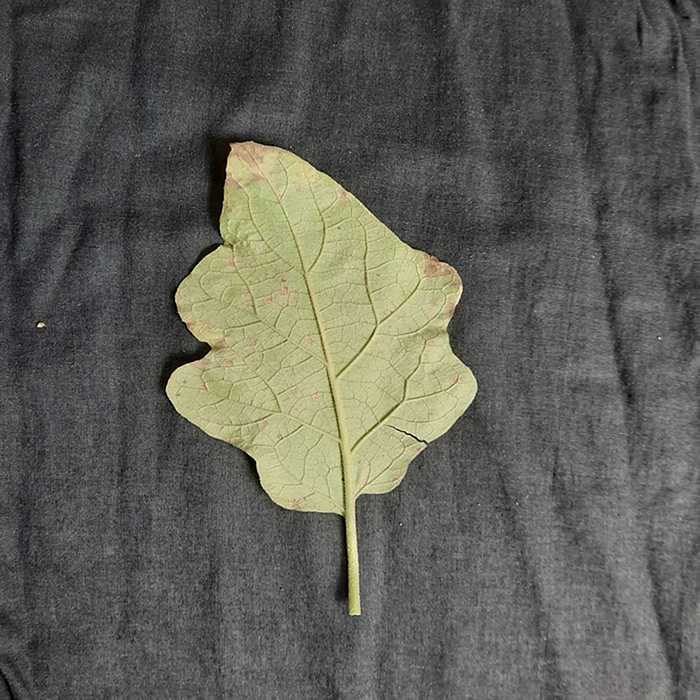
Plant: Eggplant
Label: Eggplant Cercopora leaf spot